Shyrokyne standoff

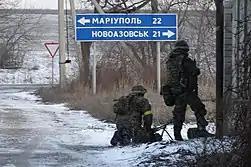
Ukrainian soldiers at the offensive against Shyrokyne.

Following the 24 January rocket attack, it became clear that Mariupol was vulnerable to further separatist attacks. Ukrainian forces said on 7 February that the DPR was massing forces for an attack on Mariupol. In response to these threats to the security of Mariupol, the National Guard of Ukraine, the Azov Regiment, and other Ukrainian volunteer groups launched an offensive to the east of the city, along the coast of the Azov Sea, toward Novoazovsk, on 10 February. The Ukrainian government said that the offensive was intended to eliminate insurgent positions near Mariupol, so as to stop shelling, and to regain positions demarcated as Ukrainian under the Minsk Protocol. Azov Regiment members, on the other hand, said that the goal of the offensive was to retake Novoazovsk, which had been under DPR control since a battle there in August 2014.